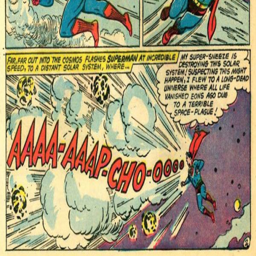
comic book character also sneezed once , causing the destruction of a solar system .